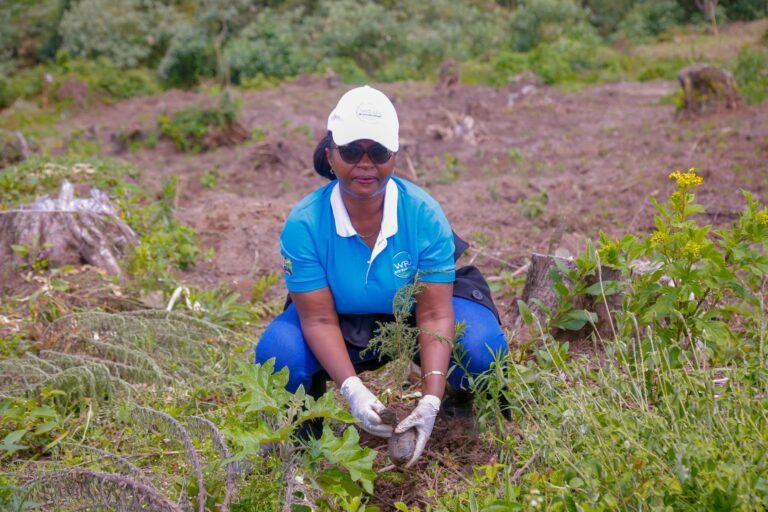
Mtu aliyechuchumaa akiwa ameshika mmea aina ya mti, ktikaa eneo la wazi lililozunguukwa na mimea yenye rangi ya kijani kibichi kuashiria ni eneo litumikalo kwa ajili ya uhifadhi wa misitu.